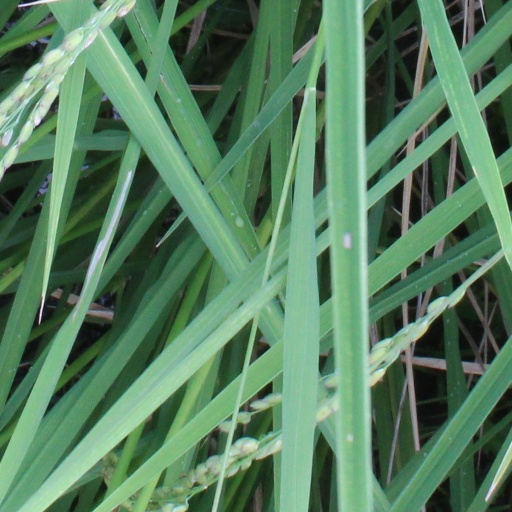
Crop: rice